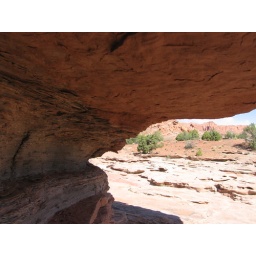
over hang in river bed